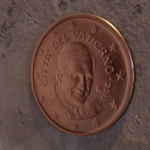
Coin value: 1cent
Country: va
Edition: 2013